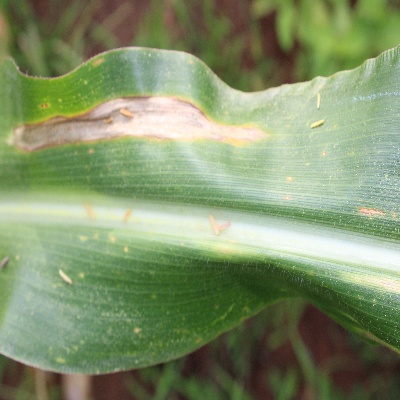
Crop: Maize
Condition: leaf blight